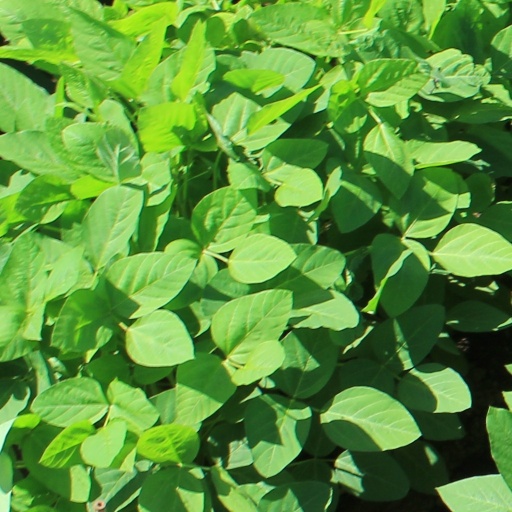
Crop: soybean